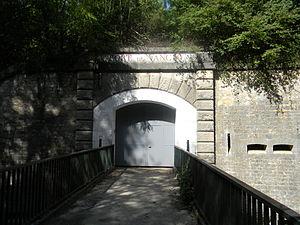
Porte principale du Fort de Vancia à Rillieux-la-Pape.
Le fort de Vancia est un ancien ouvrage militaire construit de 1872 à 1878 sur le territoire des communes de Sathonay-Village et de Rillieux-la-Pape, dans le quartier de Vancia, au nord de Lyon. Il fait partie de la deuxième ceinture de Lyon et plus globalement du système Séré de Rivières.
Rillieux-la-Pape est une commune française, située dans la métropole de Lyon, en région Auvergne-Rhône-Alpes. Ses habitants sont appelés les Rilliards.